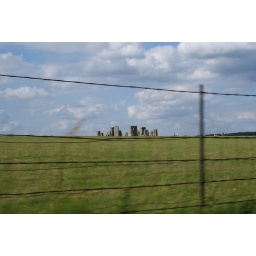
Big pile of rocks in field